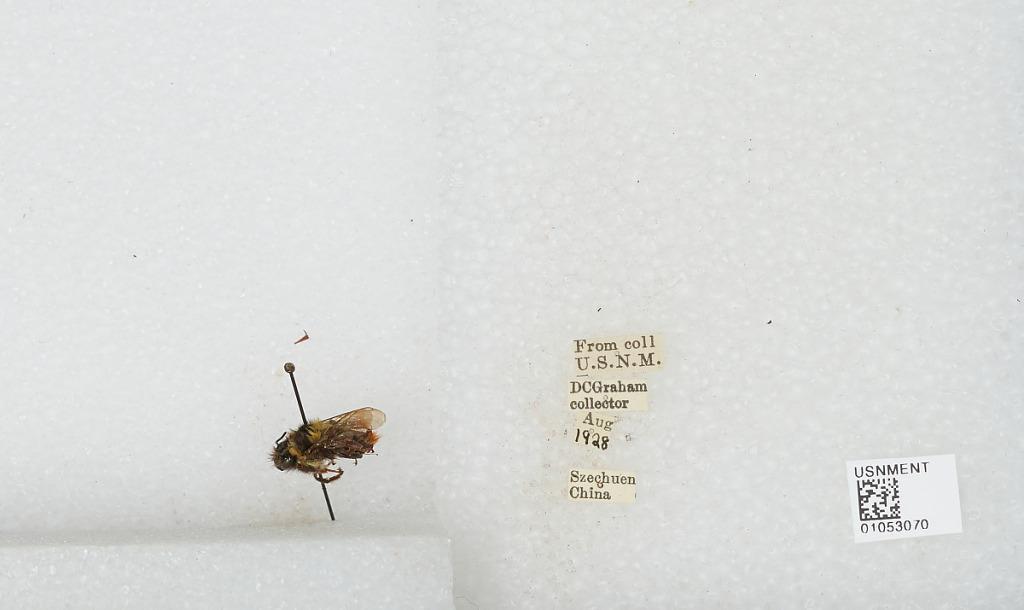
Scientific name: Bombus sp.
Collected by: D. Graham
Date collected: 1928-8-
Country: China
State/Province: Sichuan